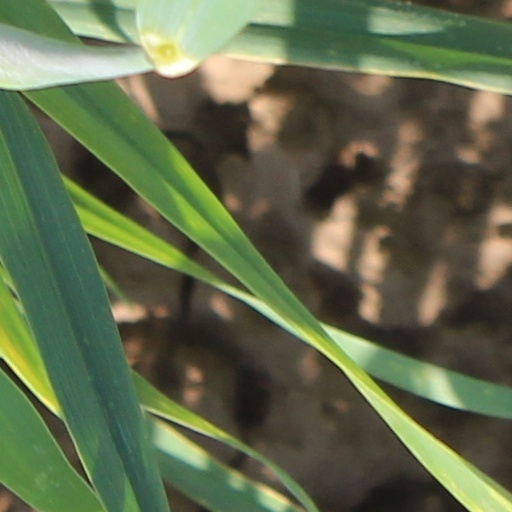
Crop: wheat